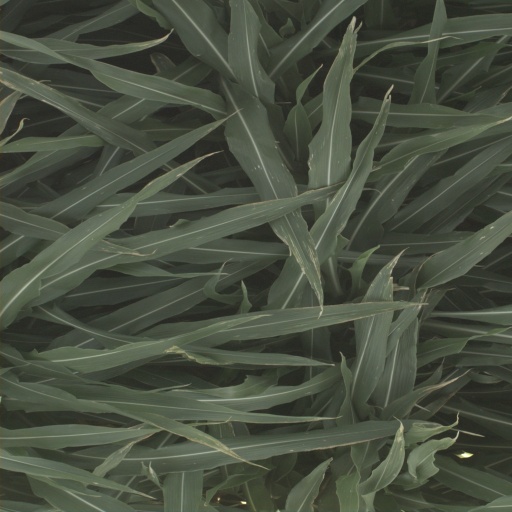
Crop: sorghum